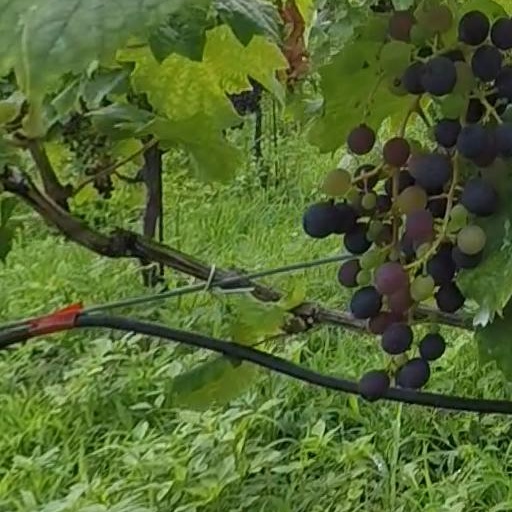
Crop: grape